The Kashmir Klub

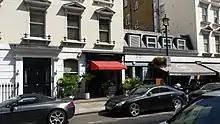
6 Nottingham Place, the location of the Kashmir Klub

The Kashmir Klub was a non-profit making, live music club that operated in central London, England between 1997 and 2003. It was located at 6 Nottingham Place, in the basement of a restaurant and bar called "Fabrizio" at the "Baker and Oven".